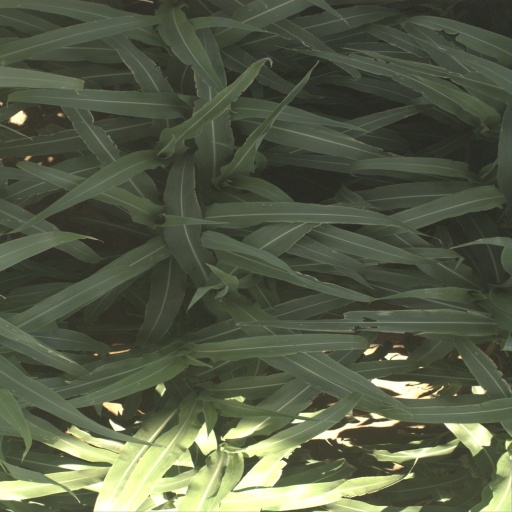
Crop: sorghum